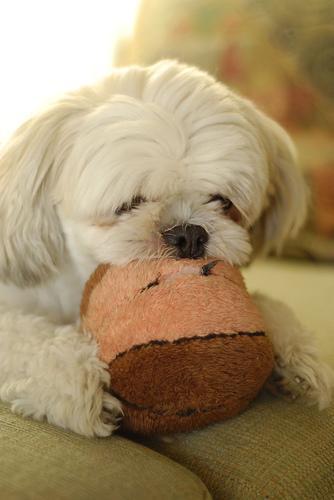
Shih-Tzu